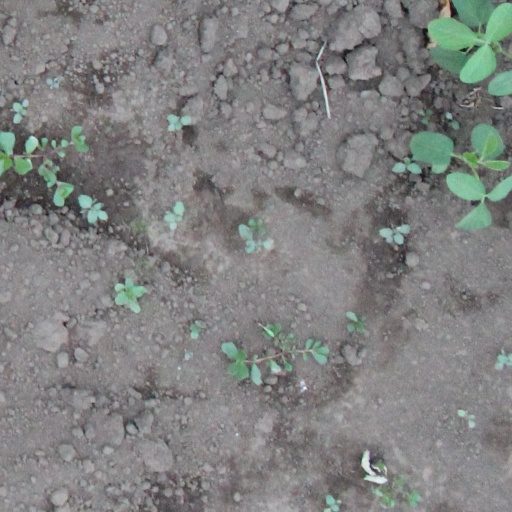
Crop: soybean